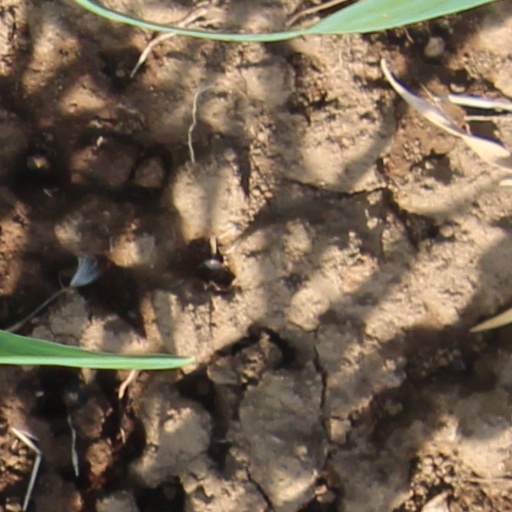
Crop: wheat